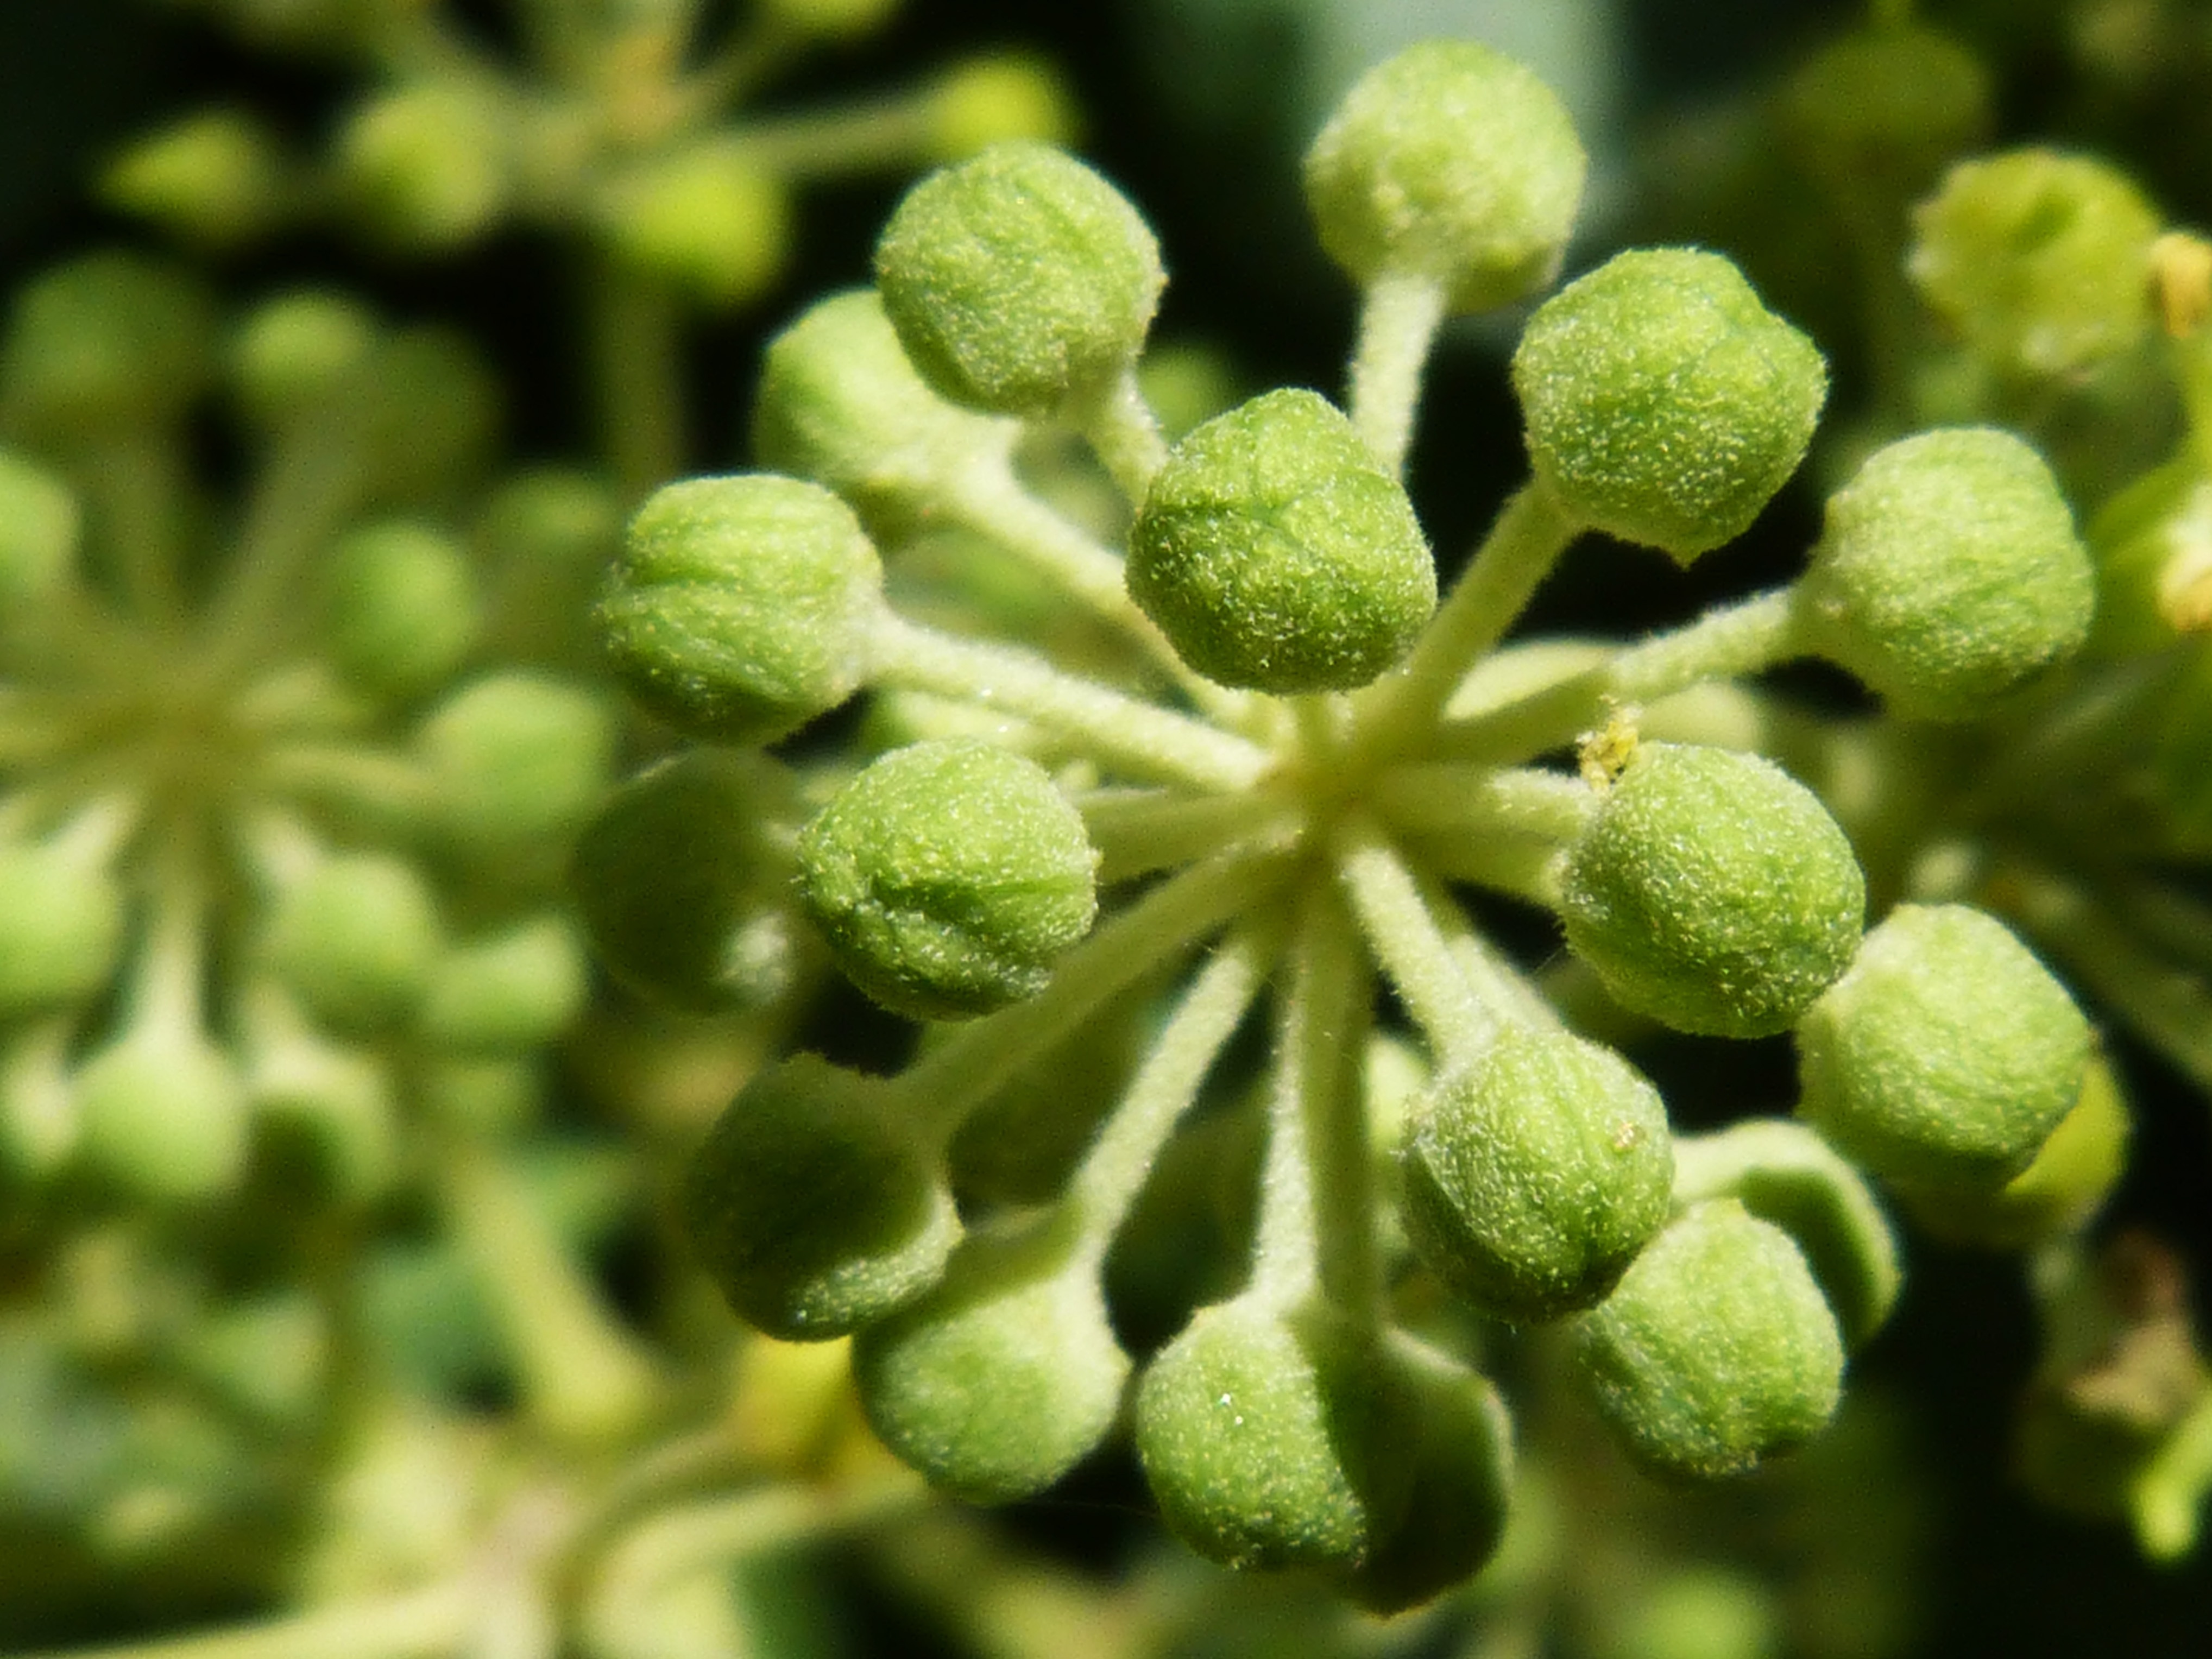
plant, flower, perspective, food, green, herb, produce, vegetable, garden, flora, shrub, flowering plant, plant green, subshrub, land plant, parsley family, rock samphire